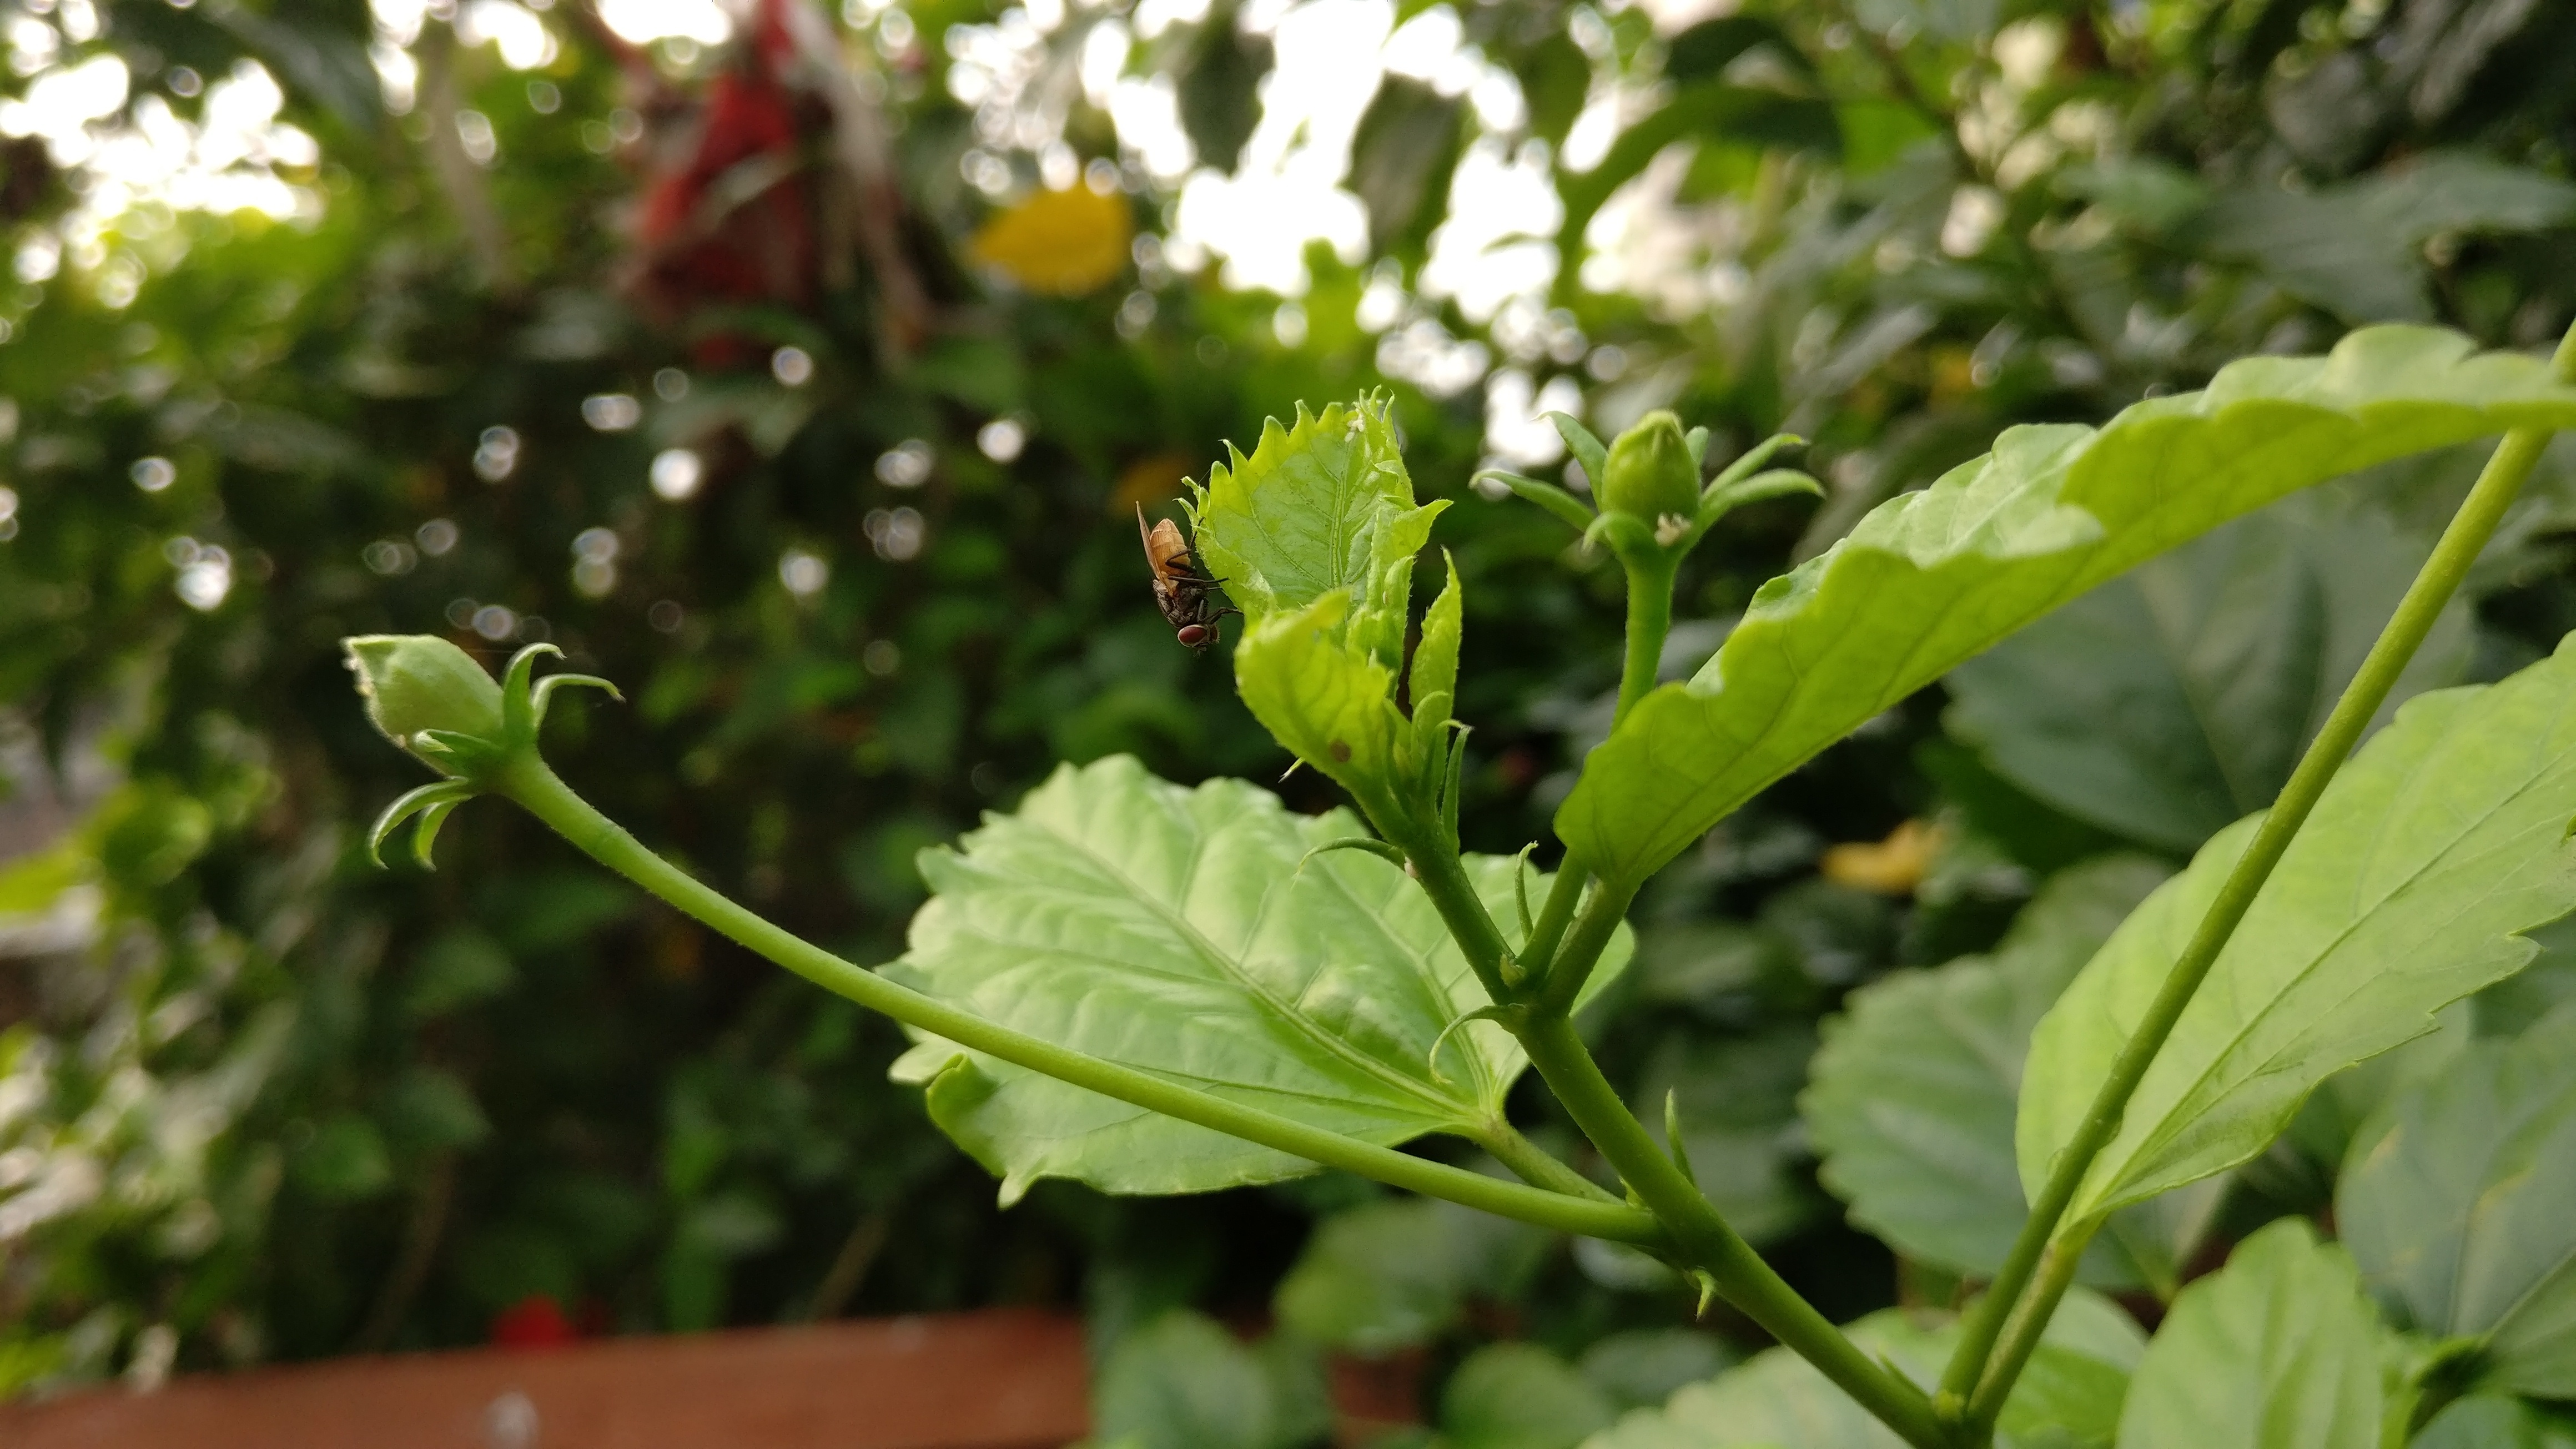
tree, plant, leaf, flower, food, green, produce, botany, garden, flora, wildflower, shrub, deciduous, flowering plant, land plant